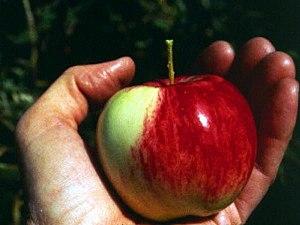
Pomme malus sieversii sauvage, dans les monts Tarbagataï, au Kazakhstan. Wp-article: https://en.wikipedia.org/wiki/Malus_sieversii (Cit.: ""It has recently been shown to be the primary ancestor of most cultivars of the domesticated apple (Malus pumila)"".)"
Les Maloideae sont une sous-famille d'arbres et arbustes de la famille des Rosaceae, et plus précisément de la sous-famille des pommiers.
Malus sieversii est un pommier sauvage originaire des montagnes d'Asie centrale où il pousse en populations groupées qui forment des forêts de pommiers. Les barrières naturelles de ces régions montagneuses ont isolé l'espèce, favorisant ainsi une évolution intraspécifique. Malus sieversii est l'unique ancêtre de la plupart des cultivars de pommier domestique sauf pour certains cultivars peu nombreux issus d'hybridations principalement avec M. sylvestris ou Malus floribunda. L'espèce est aujourd'hui considérée comme vulnérable par l'Union internationale pour la conservation de la nature et est menacée autant par le réchauffement climatique que divers impacts anthropiques : touristification, pillage et biopiraterie, urbanisation. Ce pommier devant son existence et sa pérénnité aux caractéristiques géographiques, pédoclimatiques du Tian Shan ainsi qu'à l'absence totale de présence humaine propre aux forêts primaires, sa protection pose donc un défi unique : celui de conserver ces conditions exceptionnelles in situ.
Almaty, appelée Alma-Ata pendant la période soviétique, est la principale ville du Kazakhstan et son ancienne capitale, de 1929 à 1997.